Sendai

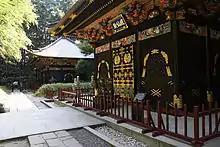
Zuihōden

Sendai is the origin of several foods, including "gyūtan" (beef tongue, usually grilled), hiyashi chūka (cold Chinese noodles), and robatayaki (Japanese-style barbecue). However, robatayaki was later introduced to Kushiro, which developed and popularized the dish. As a result, many people believe Kushiro is the origin of Robatayaki. Zundamochi (ずんだ餅, mochi balls with sweet, bright green edamame paste), and sasakamaboko (笹かまぼこ, kamaboko shaped like bamboo leaves) are also considered to be Sendai specialties. Sendai is also known for good sashimi, sushi, and sake. This is because Sendai is near several major fishing ports, such as Kesennuma, Ishinomaki, and Shiogama, and the fact that Miyagi Prefecture is a major producer of rice. There are many ramen restaurants in Sendai, and the area is known for a particular spicy miso ramen. Also, Sendai station offers the most types of ekiben of any station in Japan. In autumn, many people organise Imonikai, a sort of picnic by the river which involves making a potato stew called "Imoni". In winter, restaurants offer "seri-nabe" (せり鍋), a regional specialty that consists of "seri" and various ingredients mixed in a hotpot.